Tsitsikamma National Park

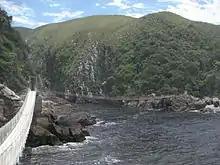
Suspension bridge at Storms River - River mouth between two ragged cliffs with some greenery, with the suspension bridge in the foreground

The Tsitsikamma National Park is a protected area on the Garden Route, Western Cape and Eastern Cape, South Africa. It is a coastal reserve well known for its indigenous forests, dramatic coastline, and the Otter Trail. On 6 March 2009 it was amalgamated with the Wilderness National Park and various other areas of land to form the Garden Route National Park.